Dennis Bridge

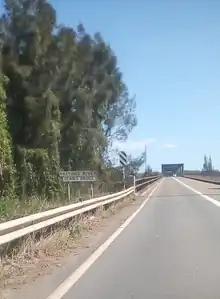
Approaches to the Dennis Bridge in 2018

The Dennis Bridge has a total length of , and consists of six truss spans and one truss span, as well as ten steel plate girder approach spans. The deck carries two lanes of traffic and a footway.